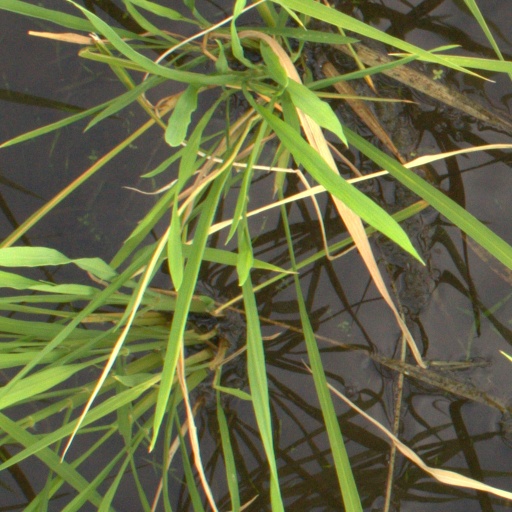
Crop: rice